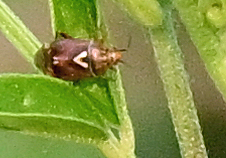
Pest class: lygus_bug